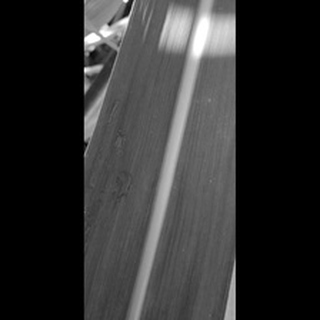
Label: healthy_sugarcane